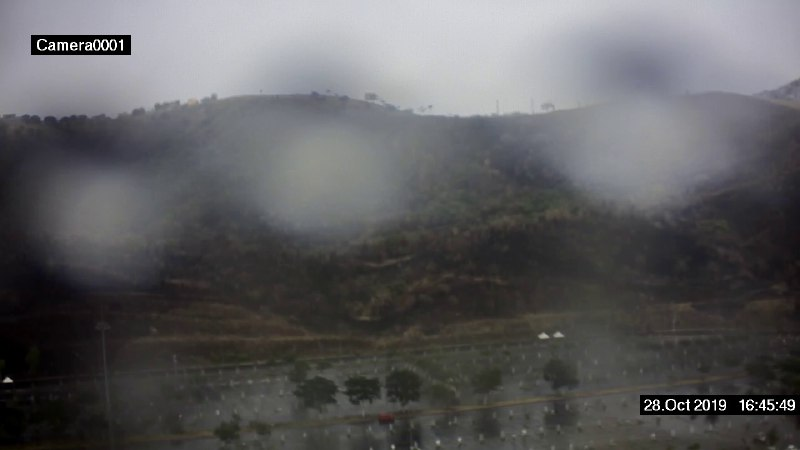
Fire: no
Smoke: no